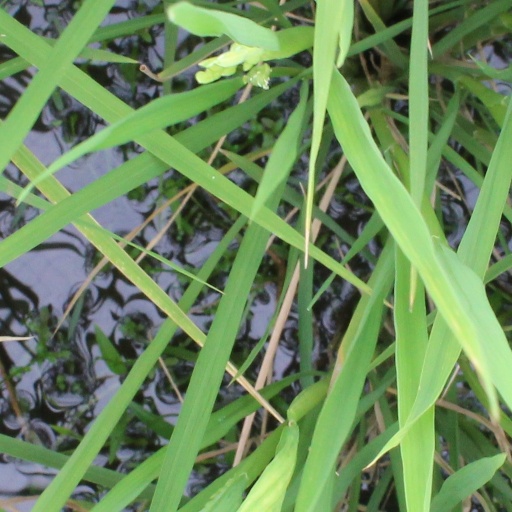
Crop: rice